Brahmachari (2019 film)

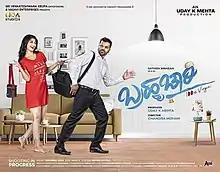
Film poster

Brahmachari is a 2019 Indian Kannada-language comedy drama film written and directed by Chandra Mohan. The film is produced by Uday K. Mehta under the banner UKM Studios. It features Sathish Ninasam and Aditi Prabhudeva. The supporting cast includes Akshatha Srinivas, Shivaraj KR Pete, Ashok, Akanksha, Achyuth Kumar, Padmaja Rao and H. G. Dattatreya. The score and soundtrack for the film is by Dharma Vish and the cinematography is by Ravi.V.